3D Brick Breaker Revolution

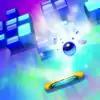
Brick Breaker Revolution App Store Icon

3D Brick Breaker Revolution is a game for iOS and Windows Phone 7 developed by Digital Chocolate and released on March 27, 2009 for iOS. The game was ported to Windows Phone 7 and released on December 1, 2010. The Windows Phone 7 version offers Leaderboard and Achievement support as a title for Xbox Live-enabled games.